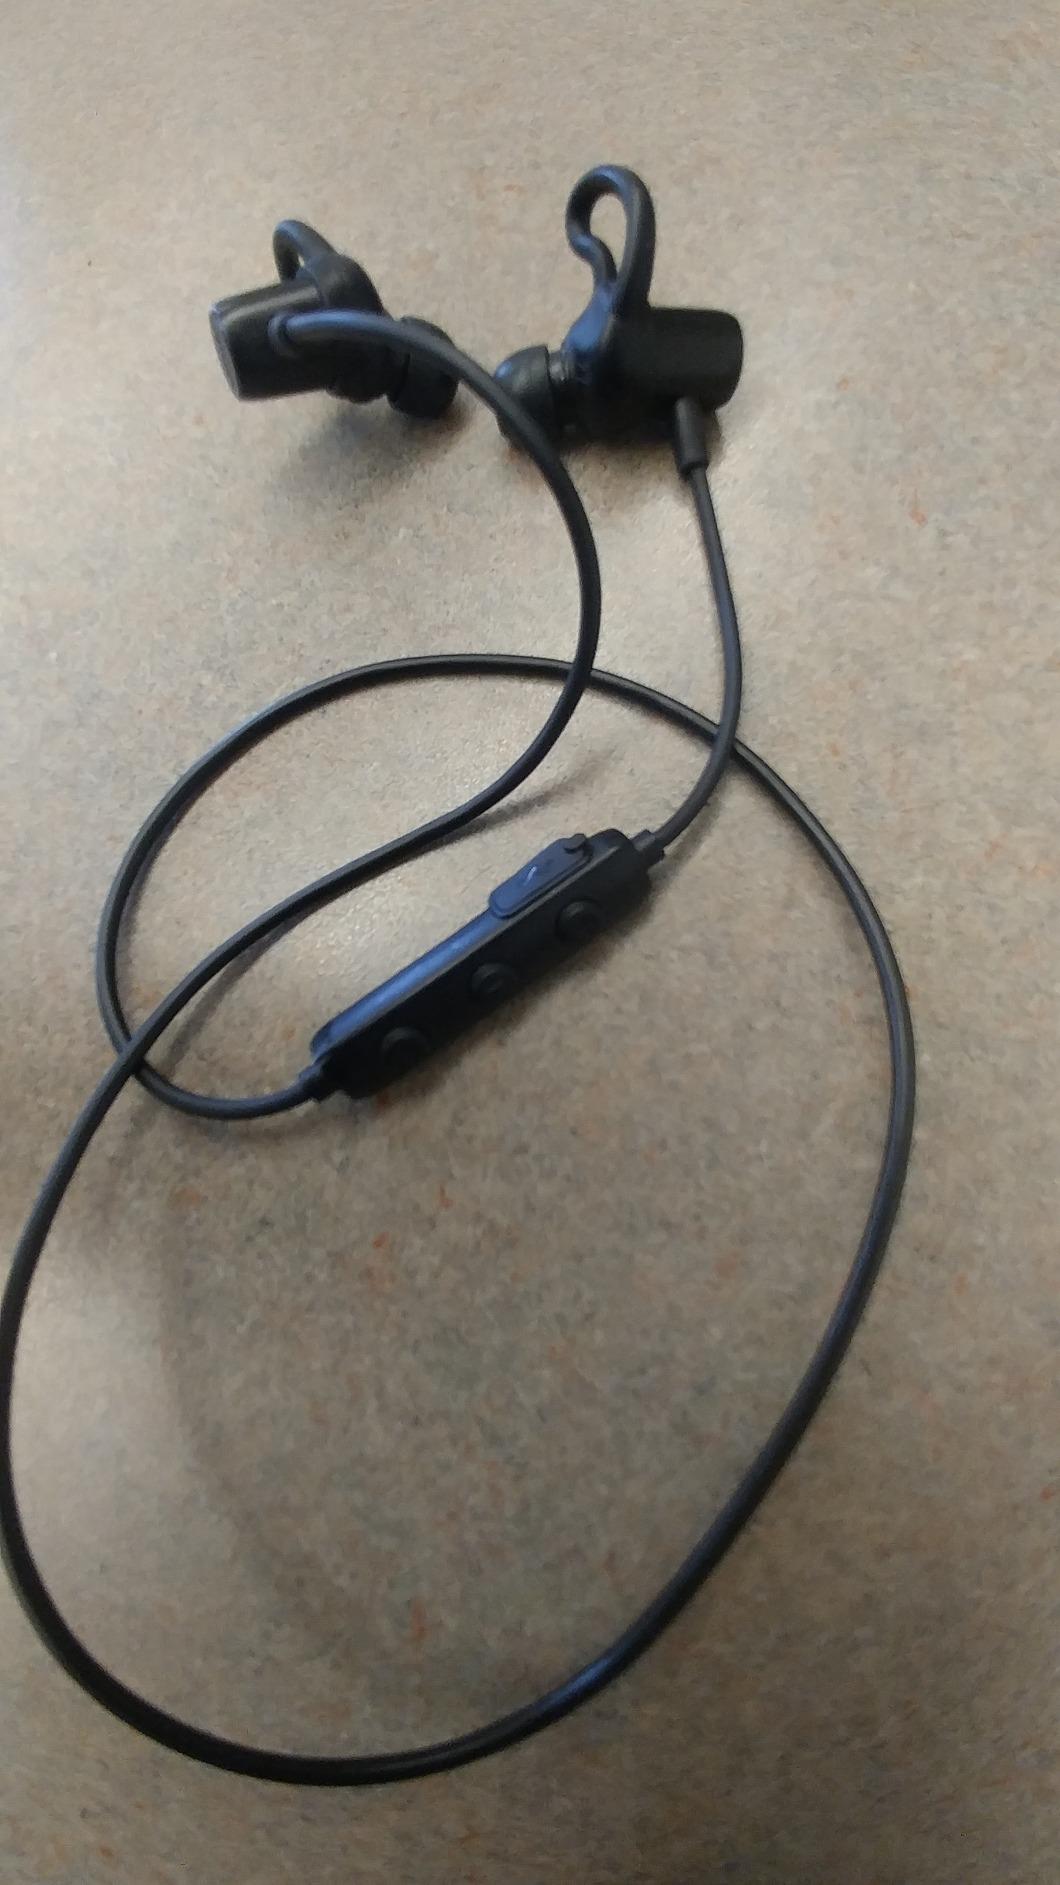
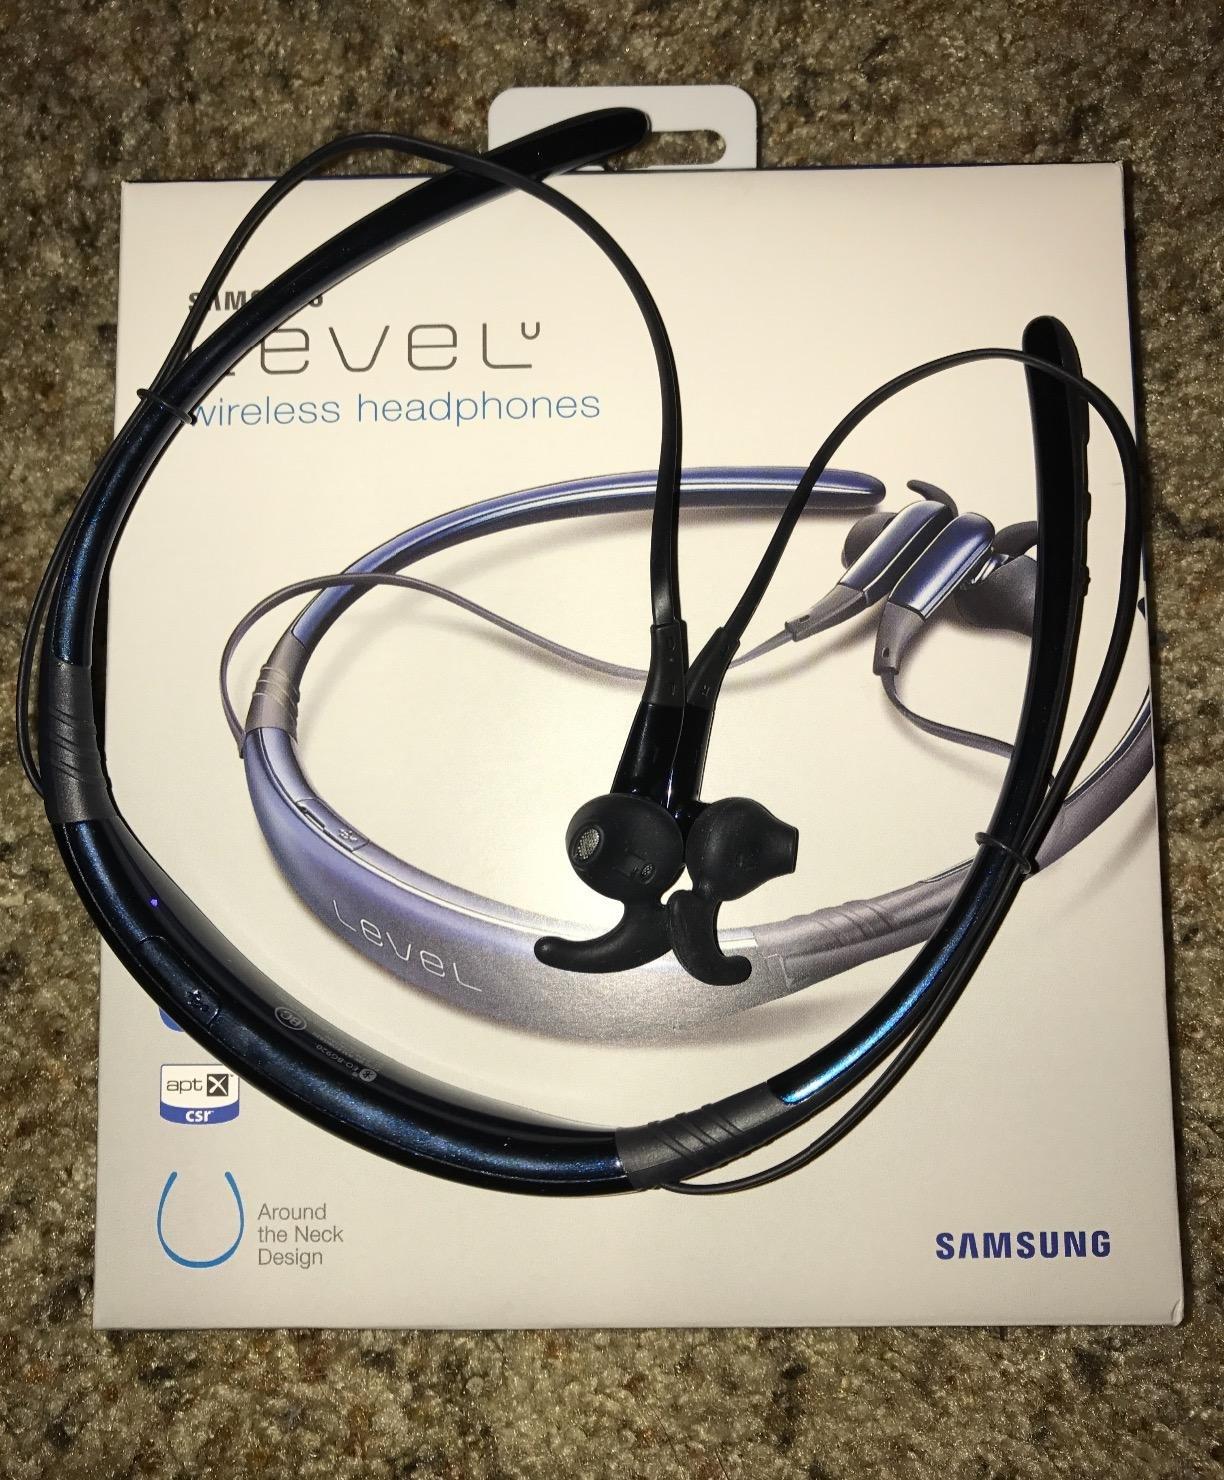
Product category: headphones
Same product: no